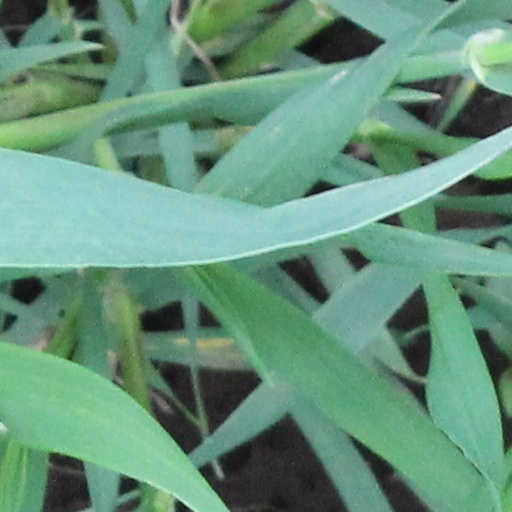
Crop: wheat